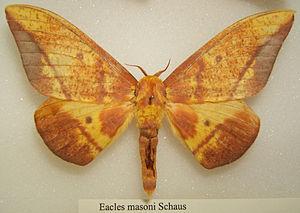
Eacles masoni est une espèce de lépidoptère appartenant à la famille des Saturniidae.